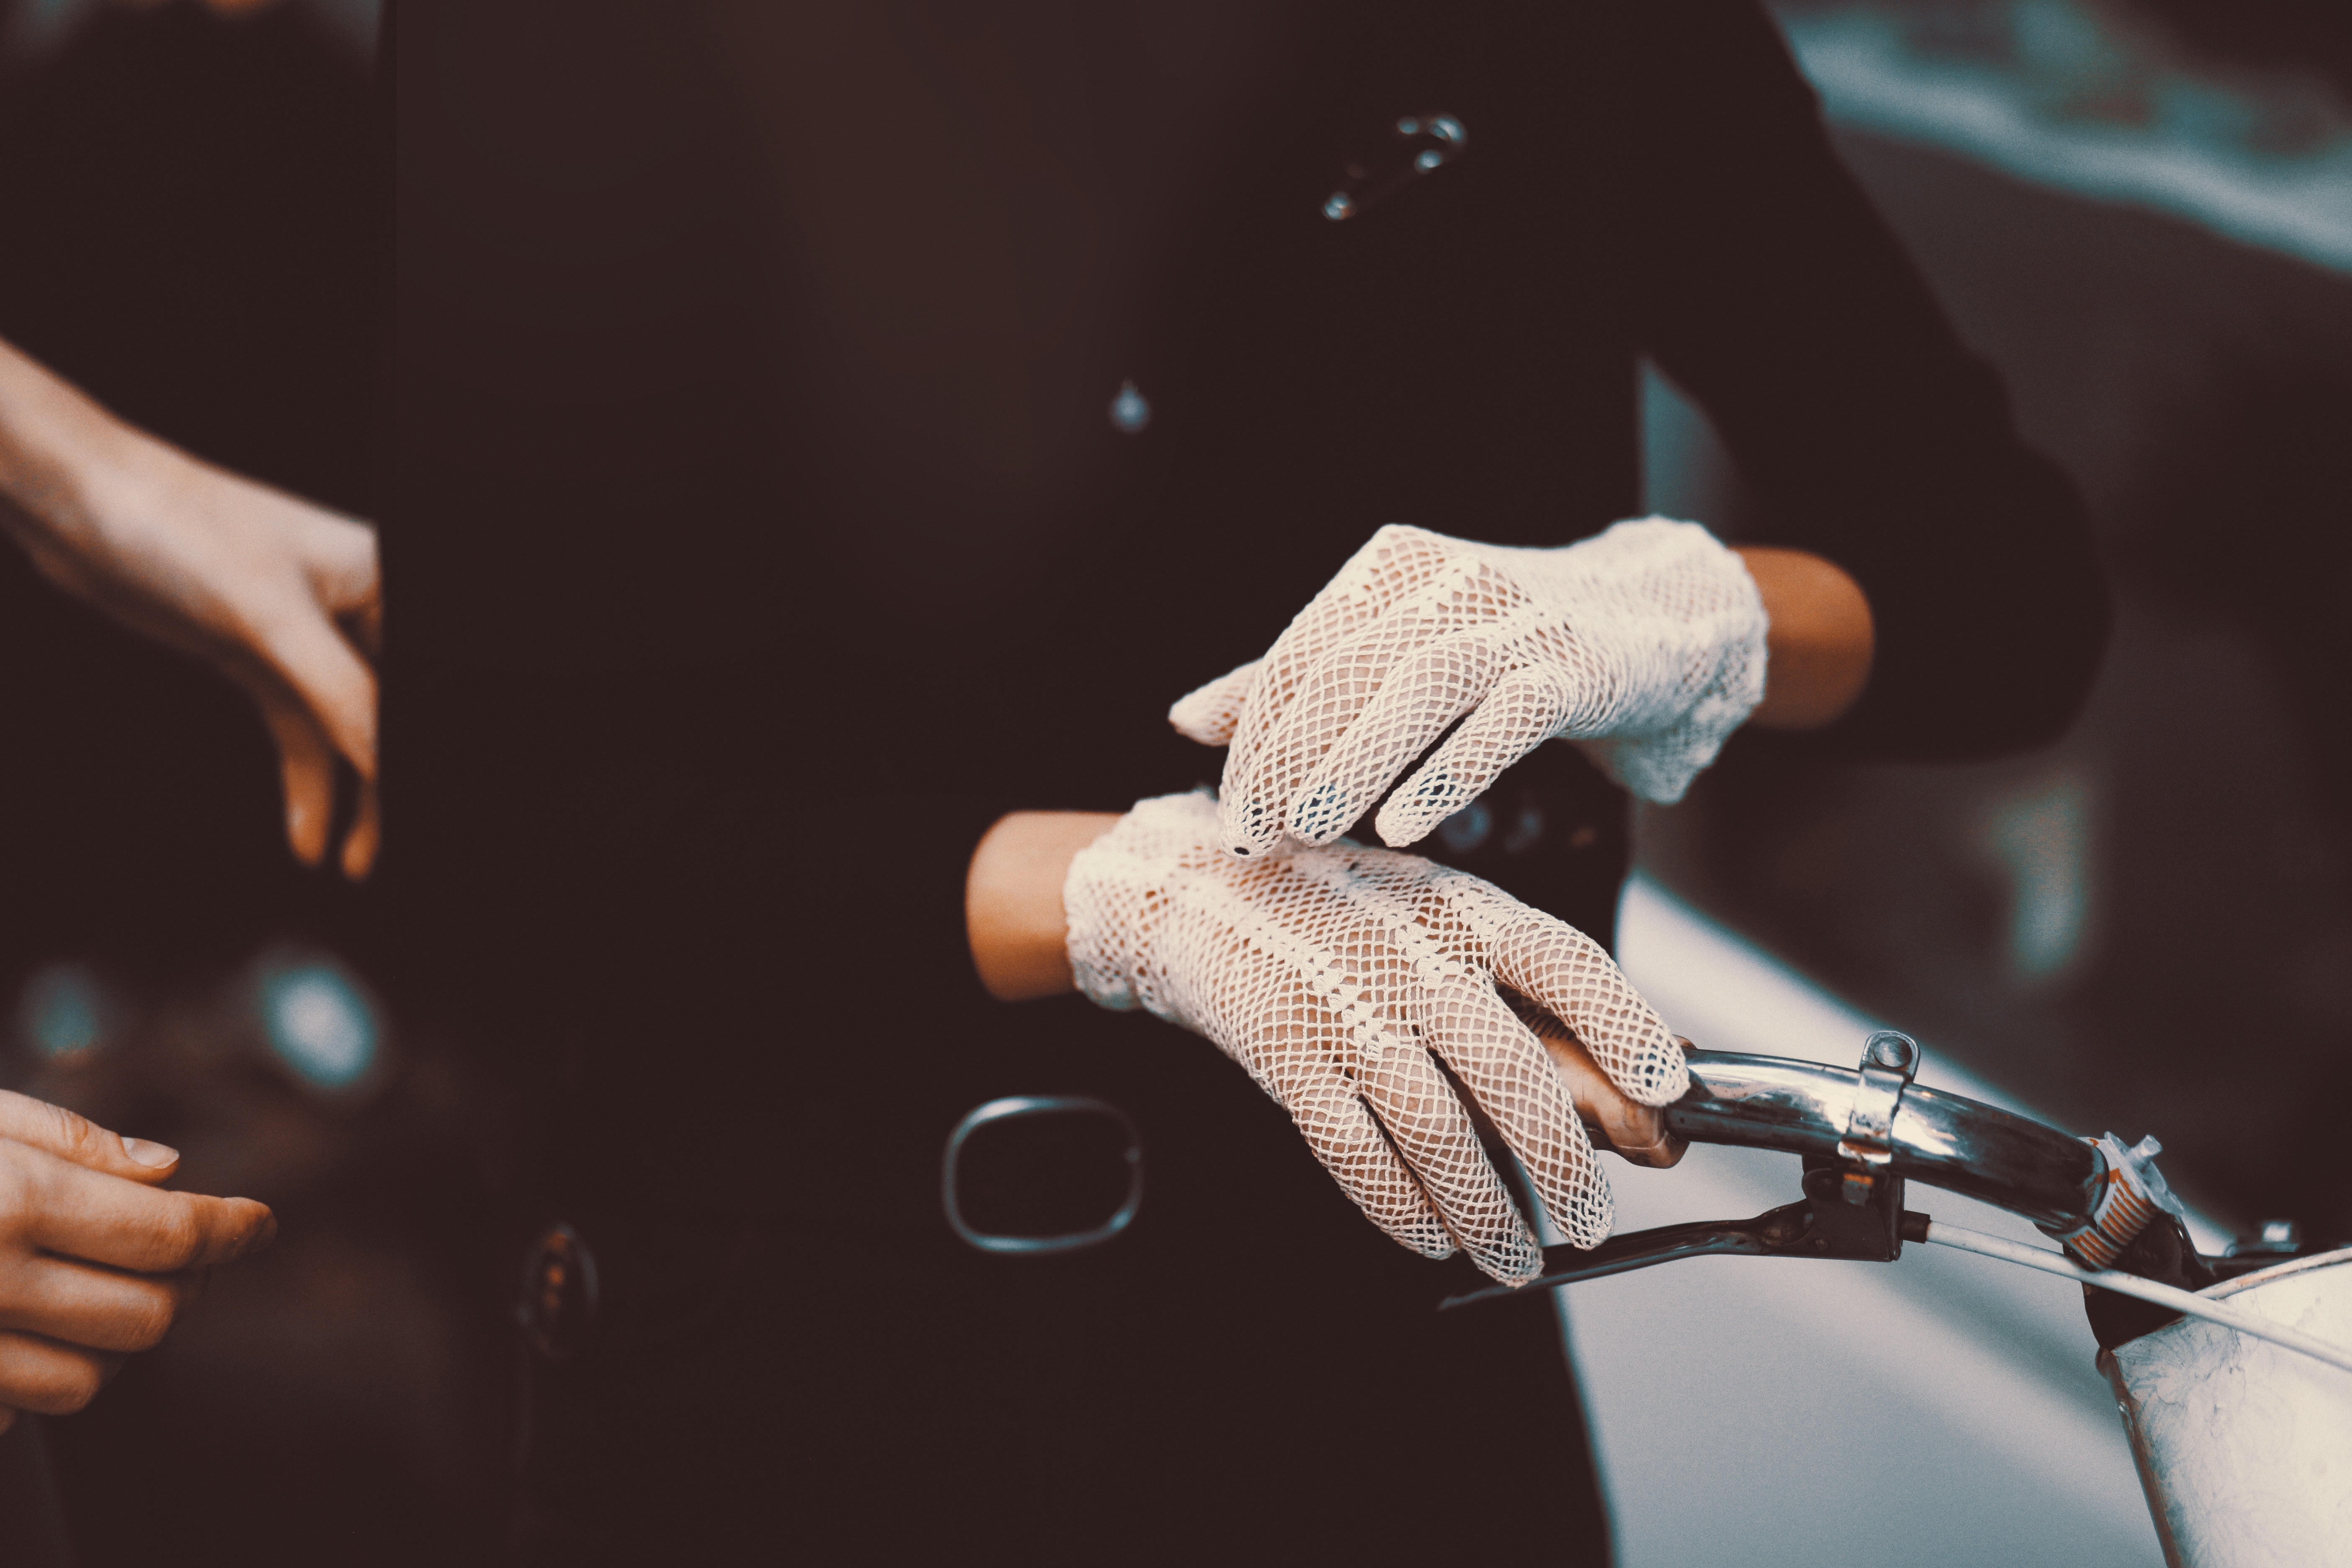
finger, hand, arm, nail, thumb, photography, wrist, performance, music, gesture, fashion accessory